The Little Rascals (film)

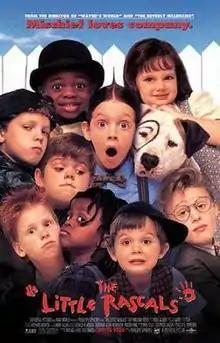
Theatrical release poster

The Little Rascals is a 1994 American family comedy film produced by Amblin Entertainment, and released by Universal Pictures on August 5, 1994. The film is an adaptation of Hal Roach's "Our Gang", a series of short films of the 1920s, 1930s, and 1940s (many of which were broadcast on television as "The Little Rascals") which centered on the adventures of a group of neighborhood children. Directed by Penelope Spheeris, who co-wrote the screenplay with Paul Guay and Stephen Mazur, the film presents several of the "Our Gang" characters in an updated setting, featuring re-interpretations of several of the original shorts. It is the first collaboration by Guay and Mazur, whose subsequent comedies were "Liar Liar" and "Heartbreakers".